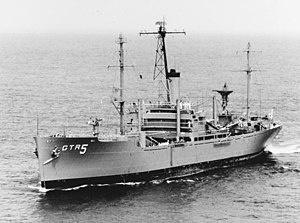
Efterretningsskib
USS Liberty (AGTR-5), var et "teknisk forskningsskib" i 1967.
Et efterretningsskib eller spionskib er et skib hvis primære opgave er at indhente efterretninger, typisk ved hjælp af sofistikeret SIGINT-udstyr. I en større sammenhæng kan man betragte ethvert skib der kan indhente en for for informationer som et potentielt spionskib.